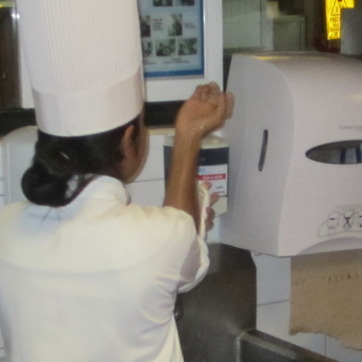
Material: skin